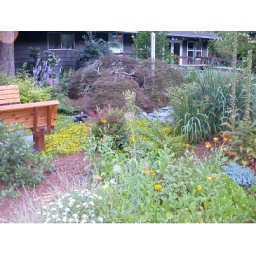
A view of the Peace Garden with the white International Peace pole in the background.